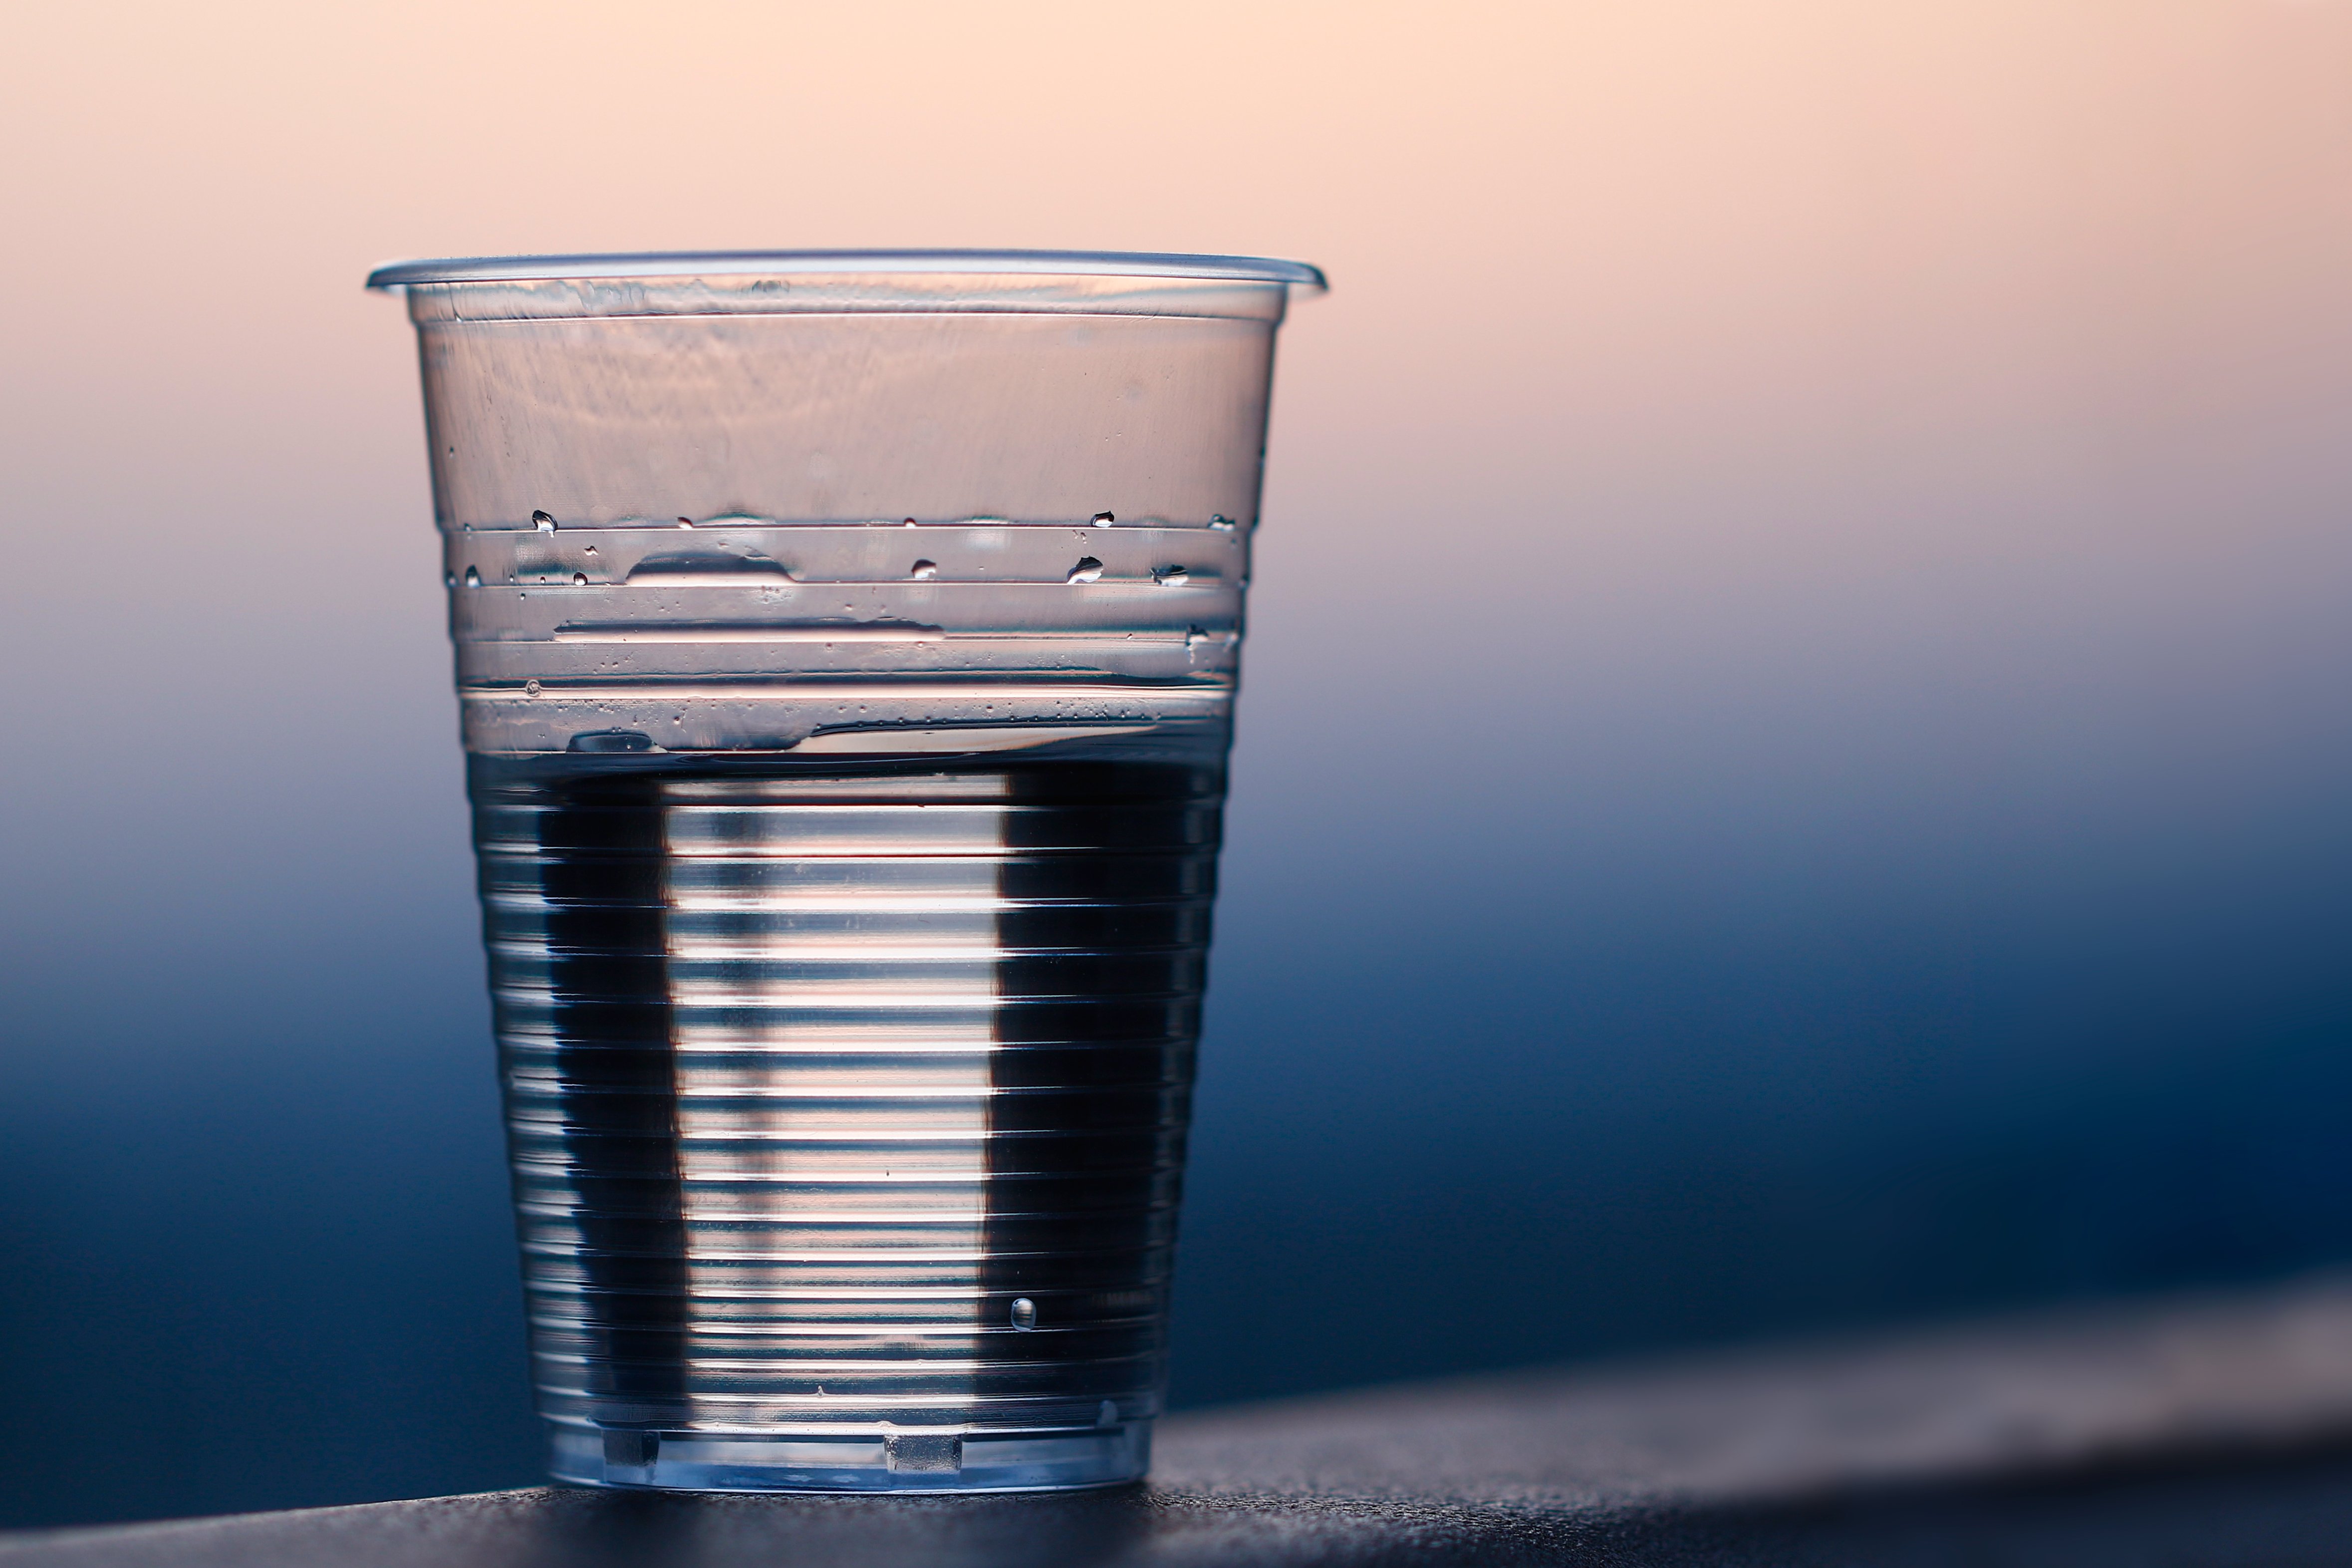
water, light, plastic, glass, cup, drink, bottle, blue, closeup, lighting, macro photography, drinking water, royalty free images, plastic cup